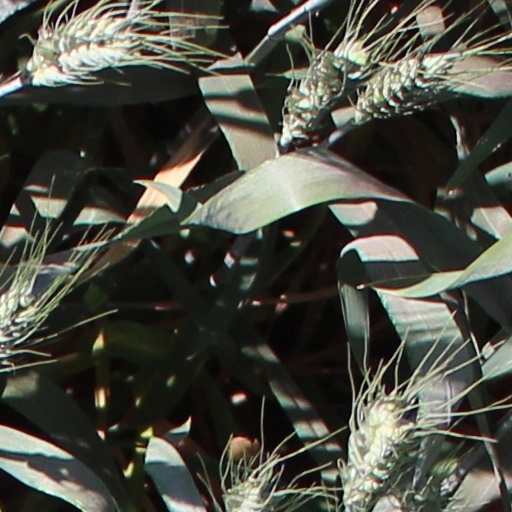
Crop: wheat